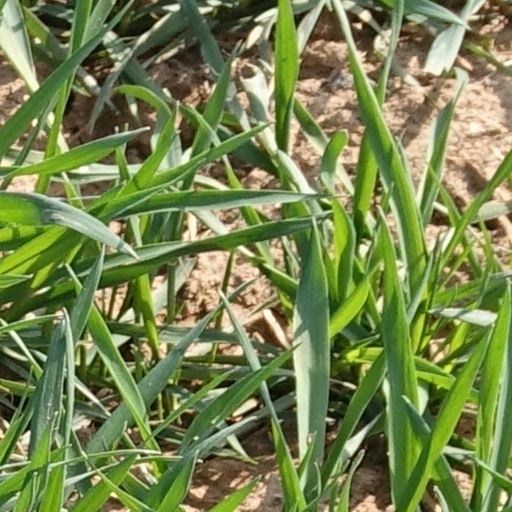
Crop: wheat